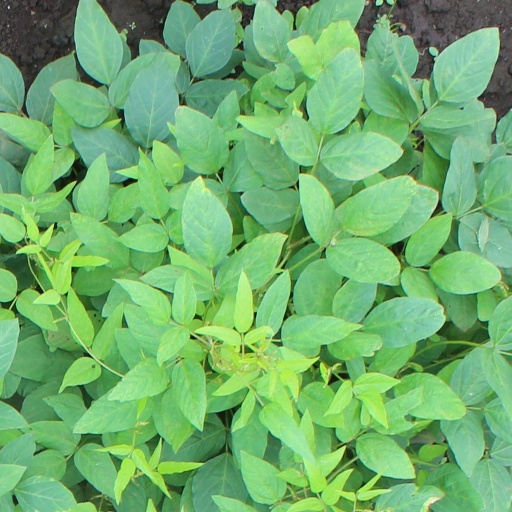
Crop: soybean